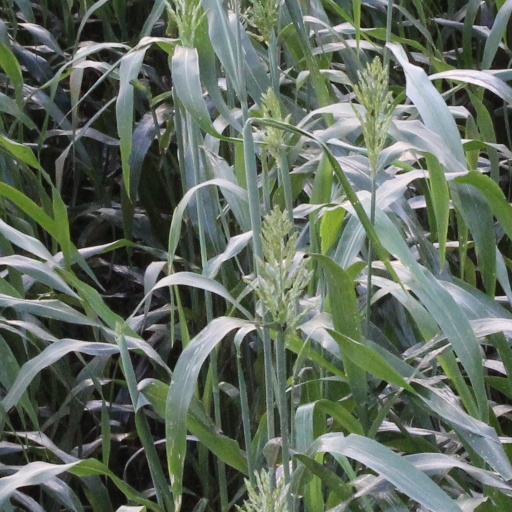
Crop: sorghum